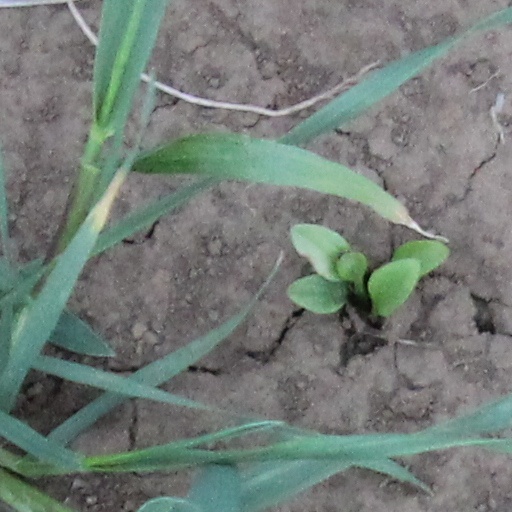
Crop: wheat